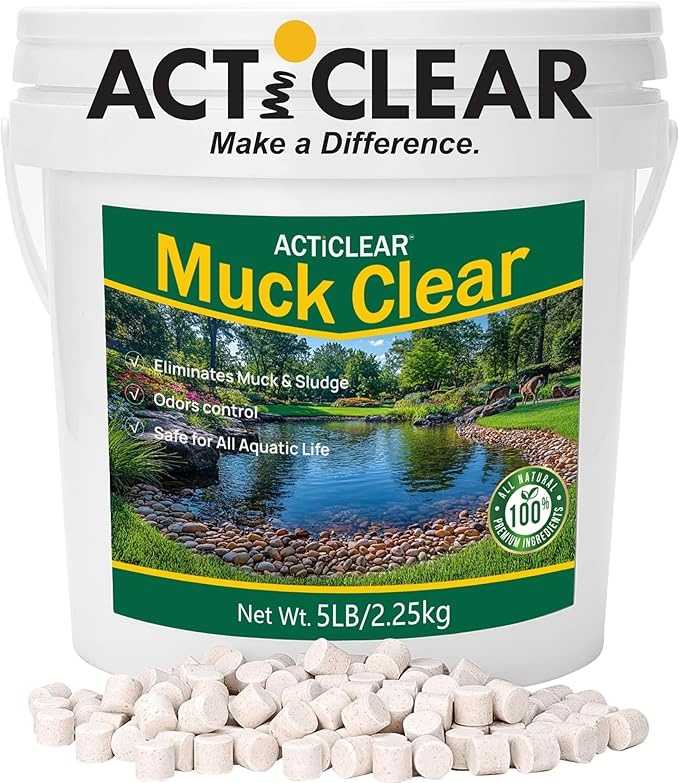
Muck Clear - 5LB Beneficial Bacteria for Ponds & Lake, Boost Enzymes, Sludge Odor Away, Outdoor Fish Pond Water Clarifier, Safe for Aquatic Life, Treats Up to 30,000 Sq Ft
About This Advanced Dual-Action Pond Treatment – ActiClear combines beneficial bacteria for koi pond with powerful enzymes to accelerate organic sludge breakdown, restoring water clarity in koi fish ponds, outdoor pond and lakes. Works as a fast-acting solution without harsh chemicals. Premium Sludge Solution for Ponds & Shoreline Defense – Specially formulated pond tabs sink to the bottom, continuously breaking down built-up debris like muck reduce products. One dose of 5lb treats up to 30,000 sq ft, every 4 weeks in water temperatures above 50°F. Effective Pond Clarifier – Actively eliminates odors and improves water quality by reducing organic waste accumulation. This pond clear water treatment keeps your water fresh, clean, and visually appealing for all pond environments. 100% Natural Away Muck & Odor Control – Free from harsh additives, this eco-friendly pond bacteria treatment is safe for fish, pets, birds, and wildlife. Perfect alternative to traditional treatments, providing a healthy water environment for all pond life. Essential Koi Pond Accessories & Pond Supplies – Ideal for all water features including koi ponds, functioning as pond salt for koi fish without harmful effects. Pond perfect solution for easy maintenance and long-lasting results, ensuring a balanced aquatic ecosystem with complete protection. Overview Brand : ACTICLEAR Liquid Volume : 62500 Gallons Item Weight : 5 Pounds Item Form : Tablets Manufacturer : ACTICLEAR
Brand: ellz
Category: Animals & Pet Supplies > Pet Supplies > Fish & Aquatic Supplies > Aquarium Water Treatments > Water Clarifiers